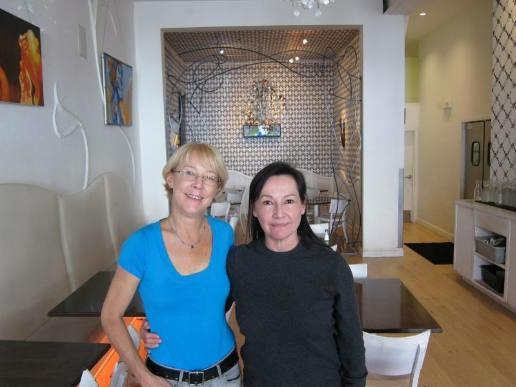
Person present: Yes